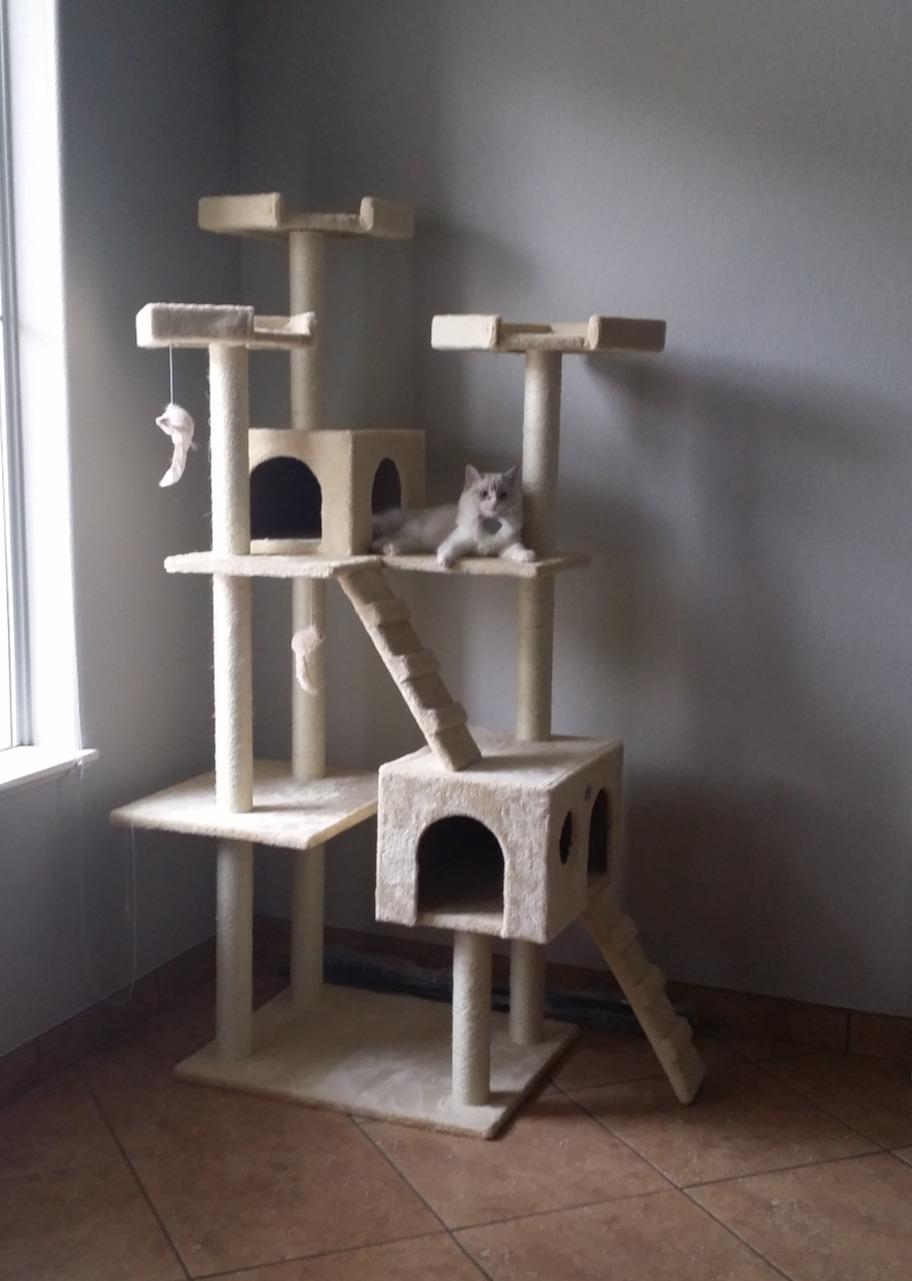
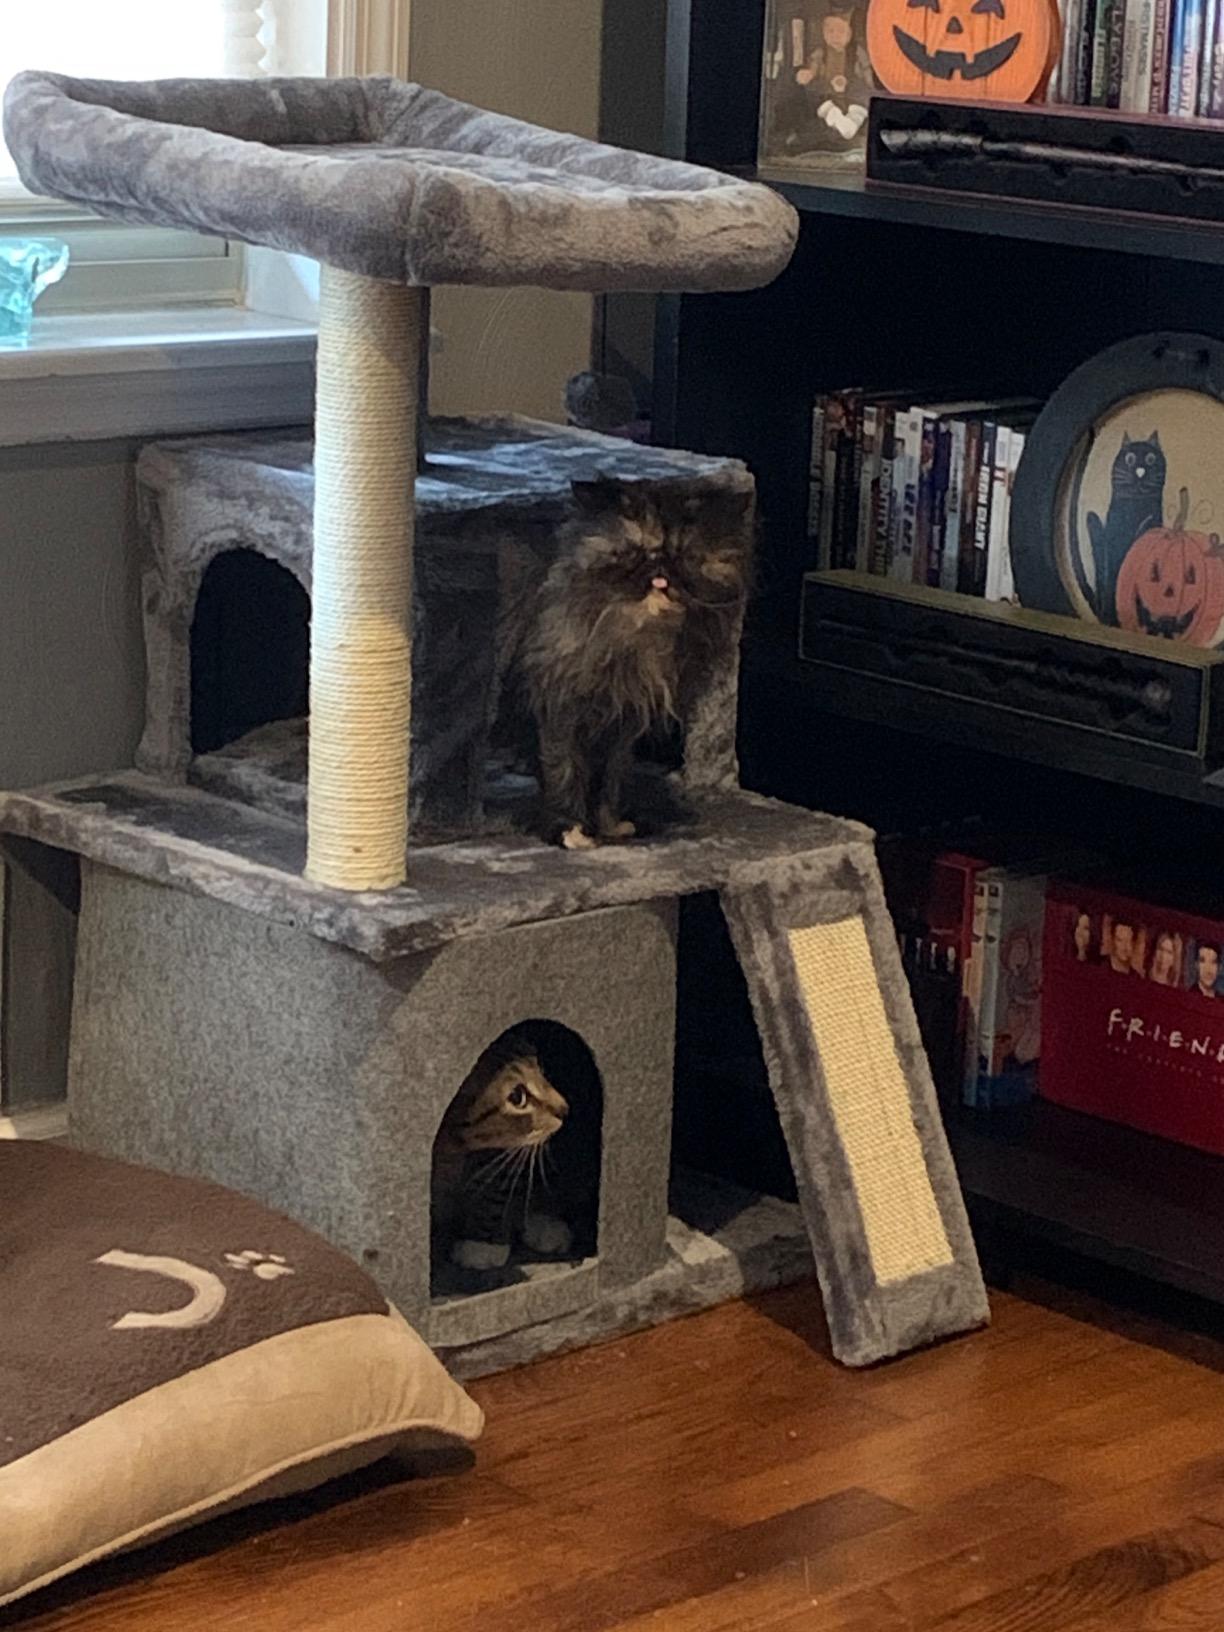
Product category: items_cat tree
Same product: no